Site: brandenburg
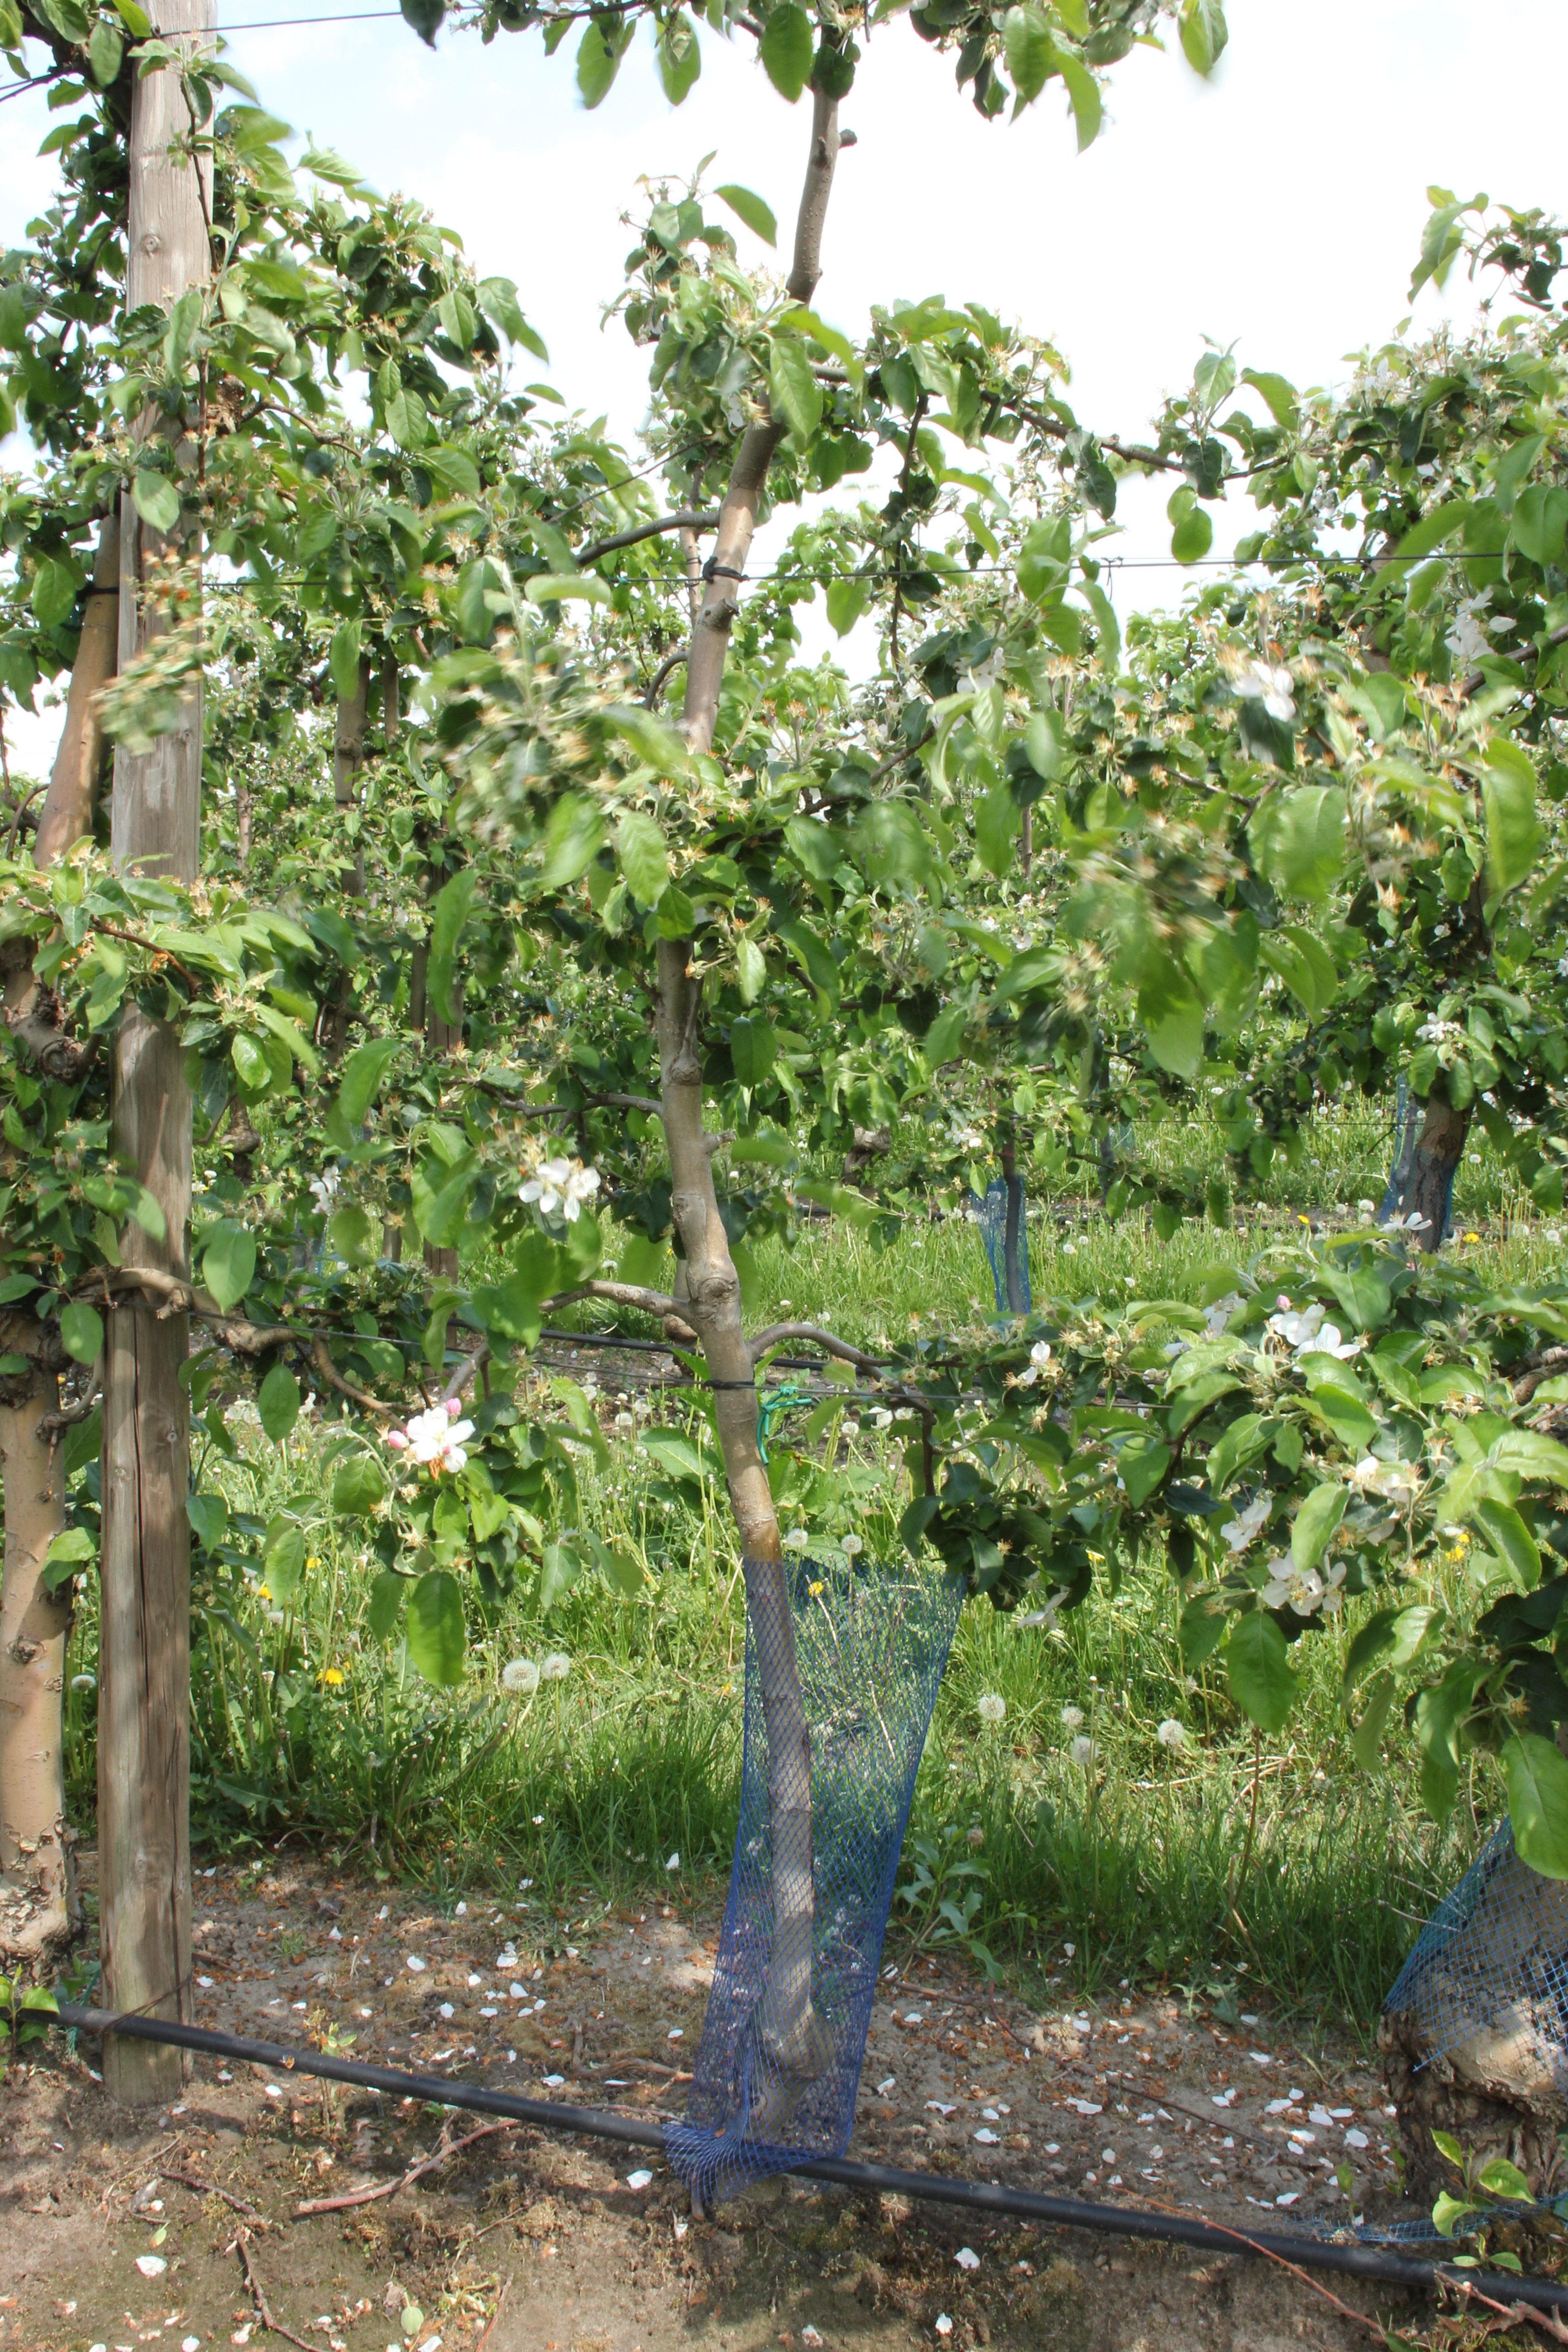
Growth stage (BBCH 67): Flowering